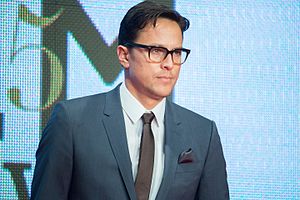
No Time to Die / Produktion / Udvikling
Instruktøren Cary Joji Fukunaga.
No Time to Die bliver den 25. spillefilm i Eon Productions' serie om den hemmelige britiske agent James Bond, der blev skabt af Ian Fleming. Filmen bliver instrueret af Cary Joji Fukunaga efter et manuskript af ham selv, Neal Purvis, Robert Wade og Phoebe Waller-Bridge.Michael G. Wilson og Barbara Broccoli er producenter på filmen, der vil blive distribueret internationalt af Universal Pictures.